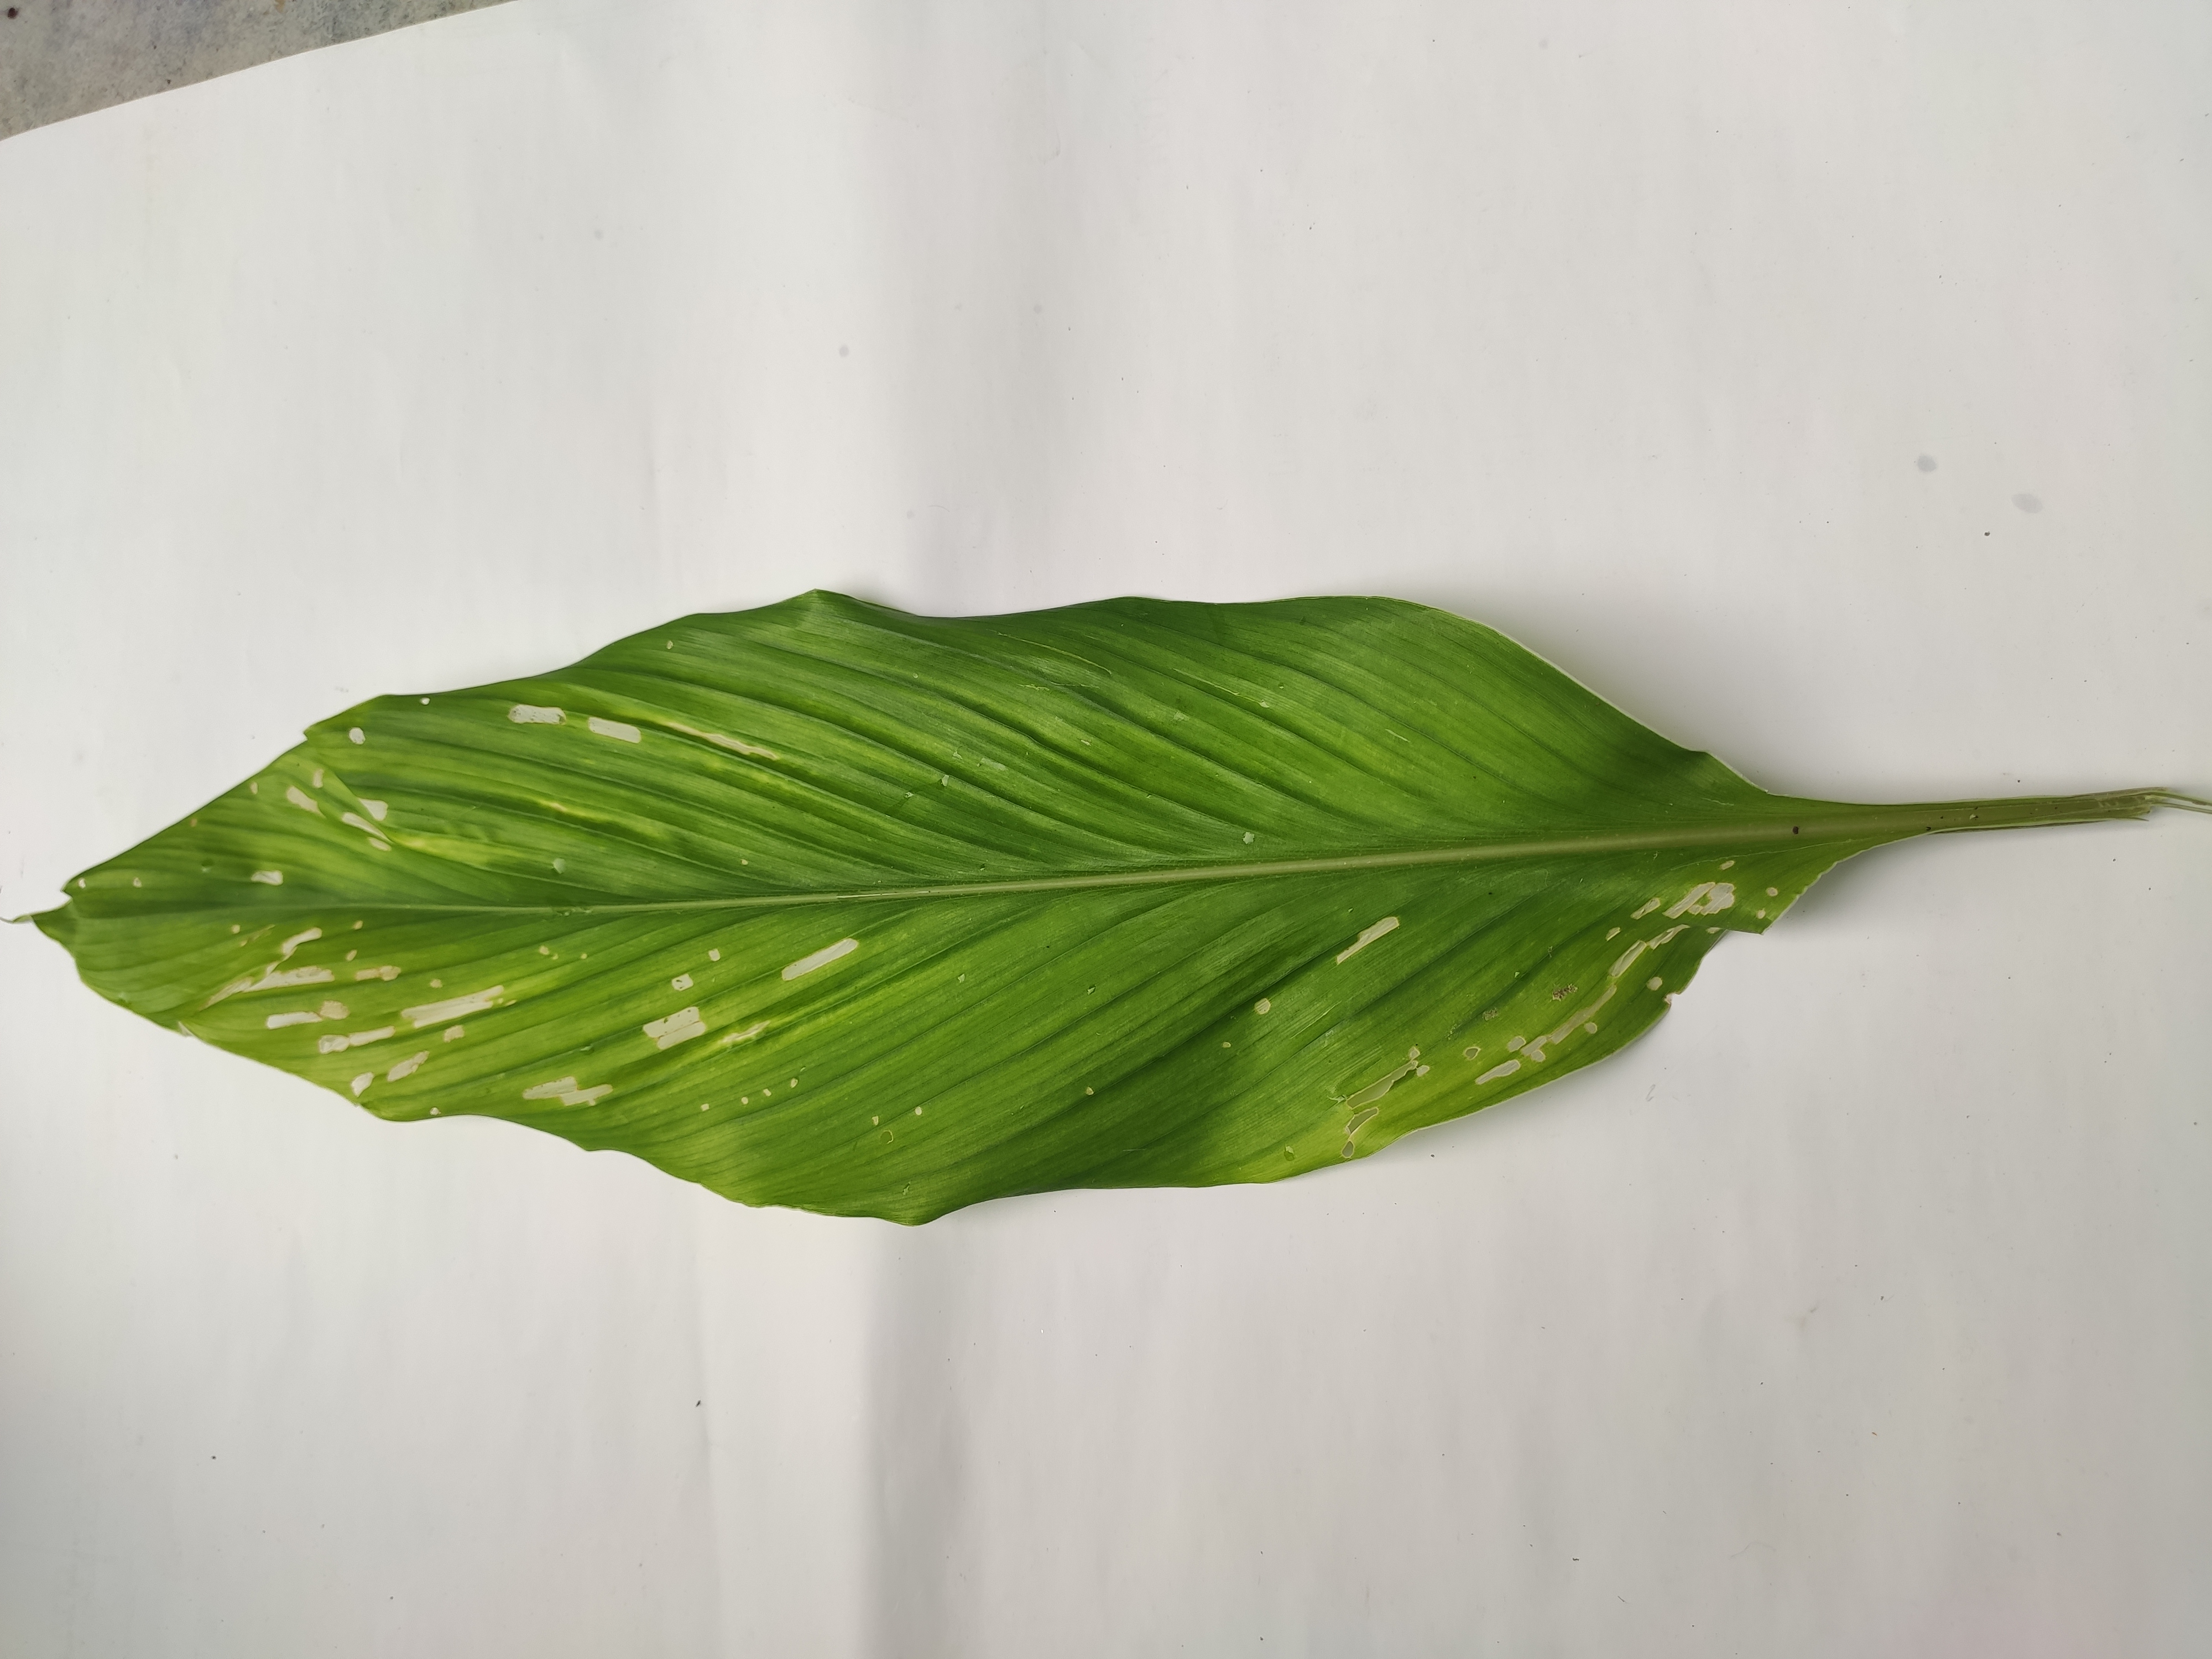
Label: Aphids_Disease